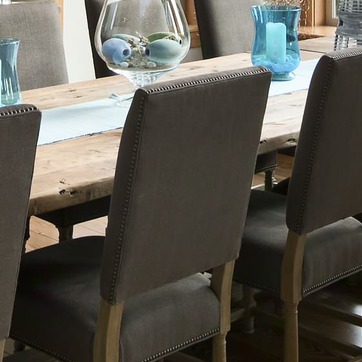
Material: fabric